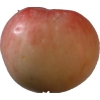
Label: Apple 10